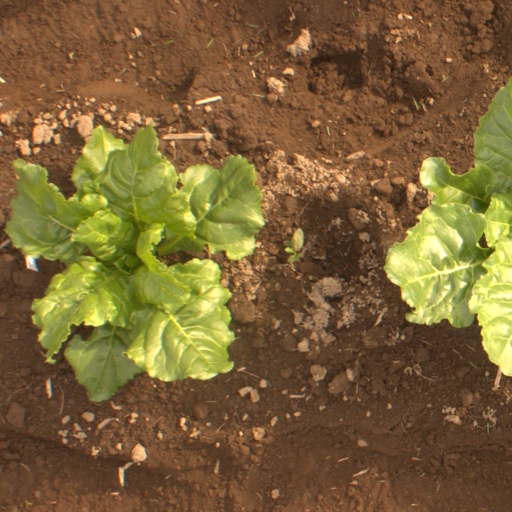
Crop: sugar beet